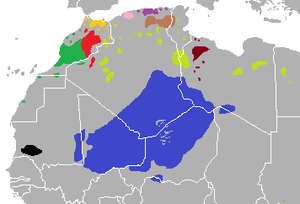
Berbiske sprog
Berber-talende befolkningsgrupper er dominerende i de farvede områder af Nordafrika. De øvrige områder i Nordafrika indeholder mindretal Berber-talende befolkningsgrupper.